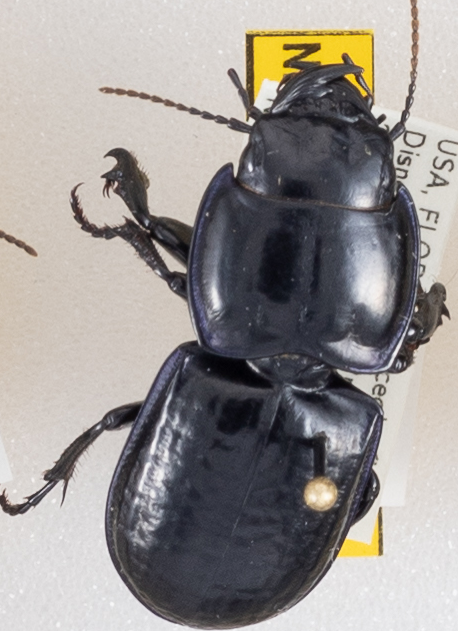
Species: Pasimachus sublaevis
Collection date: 2019-07-16
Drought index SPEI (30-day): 0.292
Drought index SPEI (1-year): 0.642
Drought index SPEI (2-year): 1.382